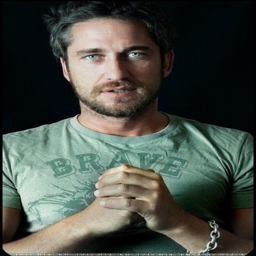
actor is an actor who started out as a lawyer .